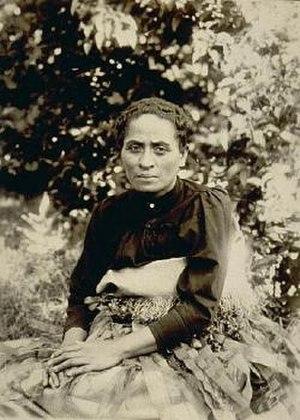
Fusipala Tupou, née ʻElisiva Fusipala Taukiʻonetuku le 18 mai 1850 au Palais royal à Nuku'alofa où elle est morte le 1ᵉʳ septembre 1889, est un princesse tongienne de la Maison royale des Tupou, petite-fille du roi George Tupou Iᵉʳ et mère du roi George Tupou II.